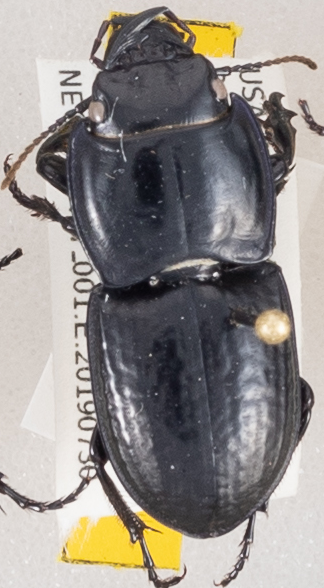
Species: Pasimachus sublaevis
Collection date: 2019-07-30
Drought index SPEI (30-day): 2.09
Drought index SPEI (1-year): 0.286
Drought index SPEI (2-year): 1.69